Whitney Houston

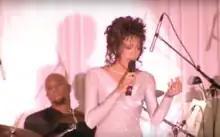
Houston performing at a state dinner in the White House honoring South African president Nelson Mandela in 1994

With the success of her first two albums, Houston became an international crossover superstar, appealing to all demographics. However, some black critics believed she was "selling out". They felt her singing on record lacked the soul that was present during her live concerts. At the 1989 Soul Train Music Awards, when Houston's name was called out for a nomination, a few in the audience jeered. Houston defended herself against the criticism, stating, "If you're gonna have a long career, there's a certain way to do it and I did it that way. I'm not ashamed of it."